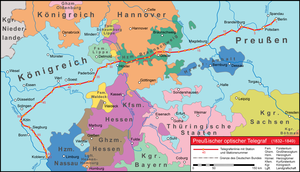
Le télégraphe optique prussien est un système de communication télégraphique entre Berlin et la Rhénanie, qui pouvait transmettre des messages administratifs et militaires au moyen de signaux optiques sur une distance de près de 550 km. La ligne télégraphique comprenait jusqu'à 62 stations télégraphiques, munies de mâts de signalisation portant chacun six bras mus par des cordes. Les stations étaient équipées de longues-vues avec lesquelles les télégraphistes lisaient les signaux spécialement codés d'une station émettrice, et ils les répétaient immédiatement à la suivante. Trois expéditions télégraphiques à Berlin, Cologne et Coblence permettaient l'accueil, le chiffrement, le déchiffrement et la délivrance des dépêches officielles. Cette installation a été rendue superflue par l'introduction du télégraphe électrique. Même si l'on ne transmet plus de message par télégraphie optique, le principe reste utilisé dans l'alphabet sémaphore, et sous une forme très simplifiée dans les signaux ferroviaires mécaniques